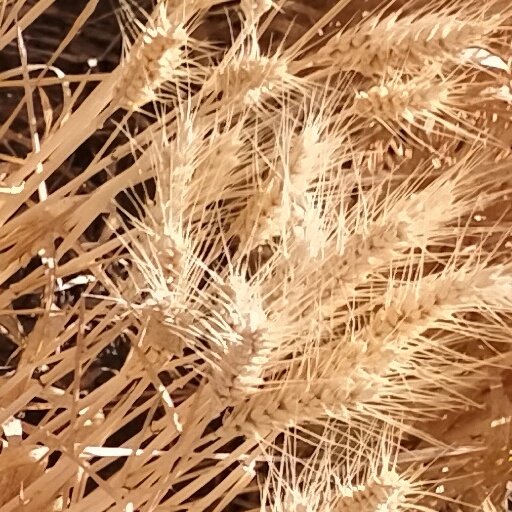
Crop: wheat